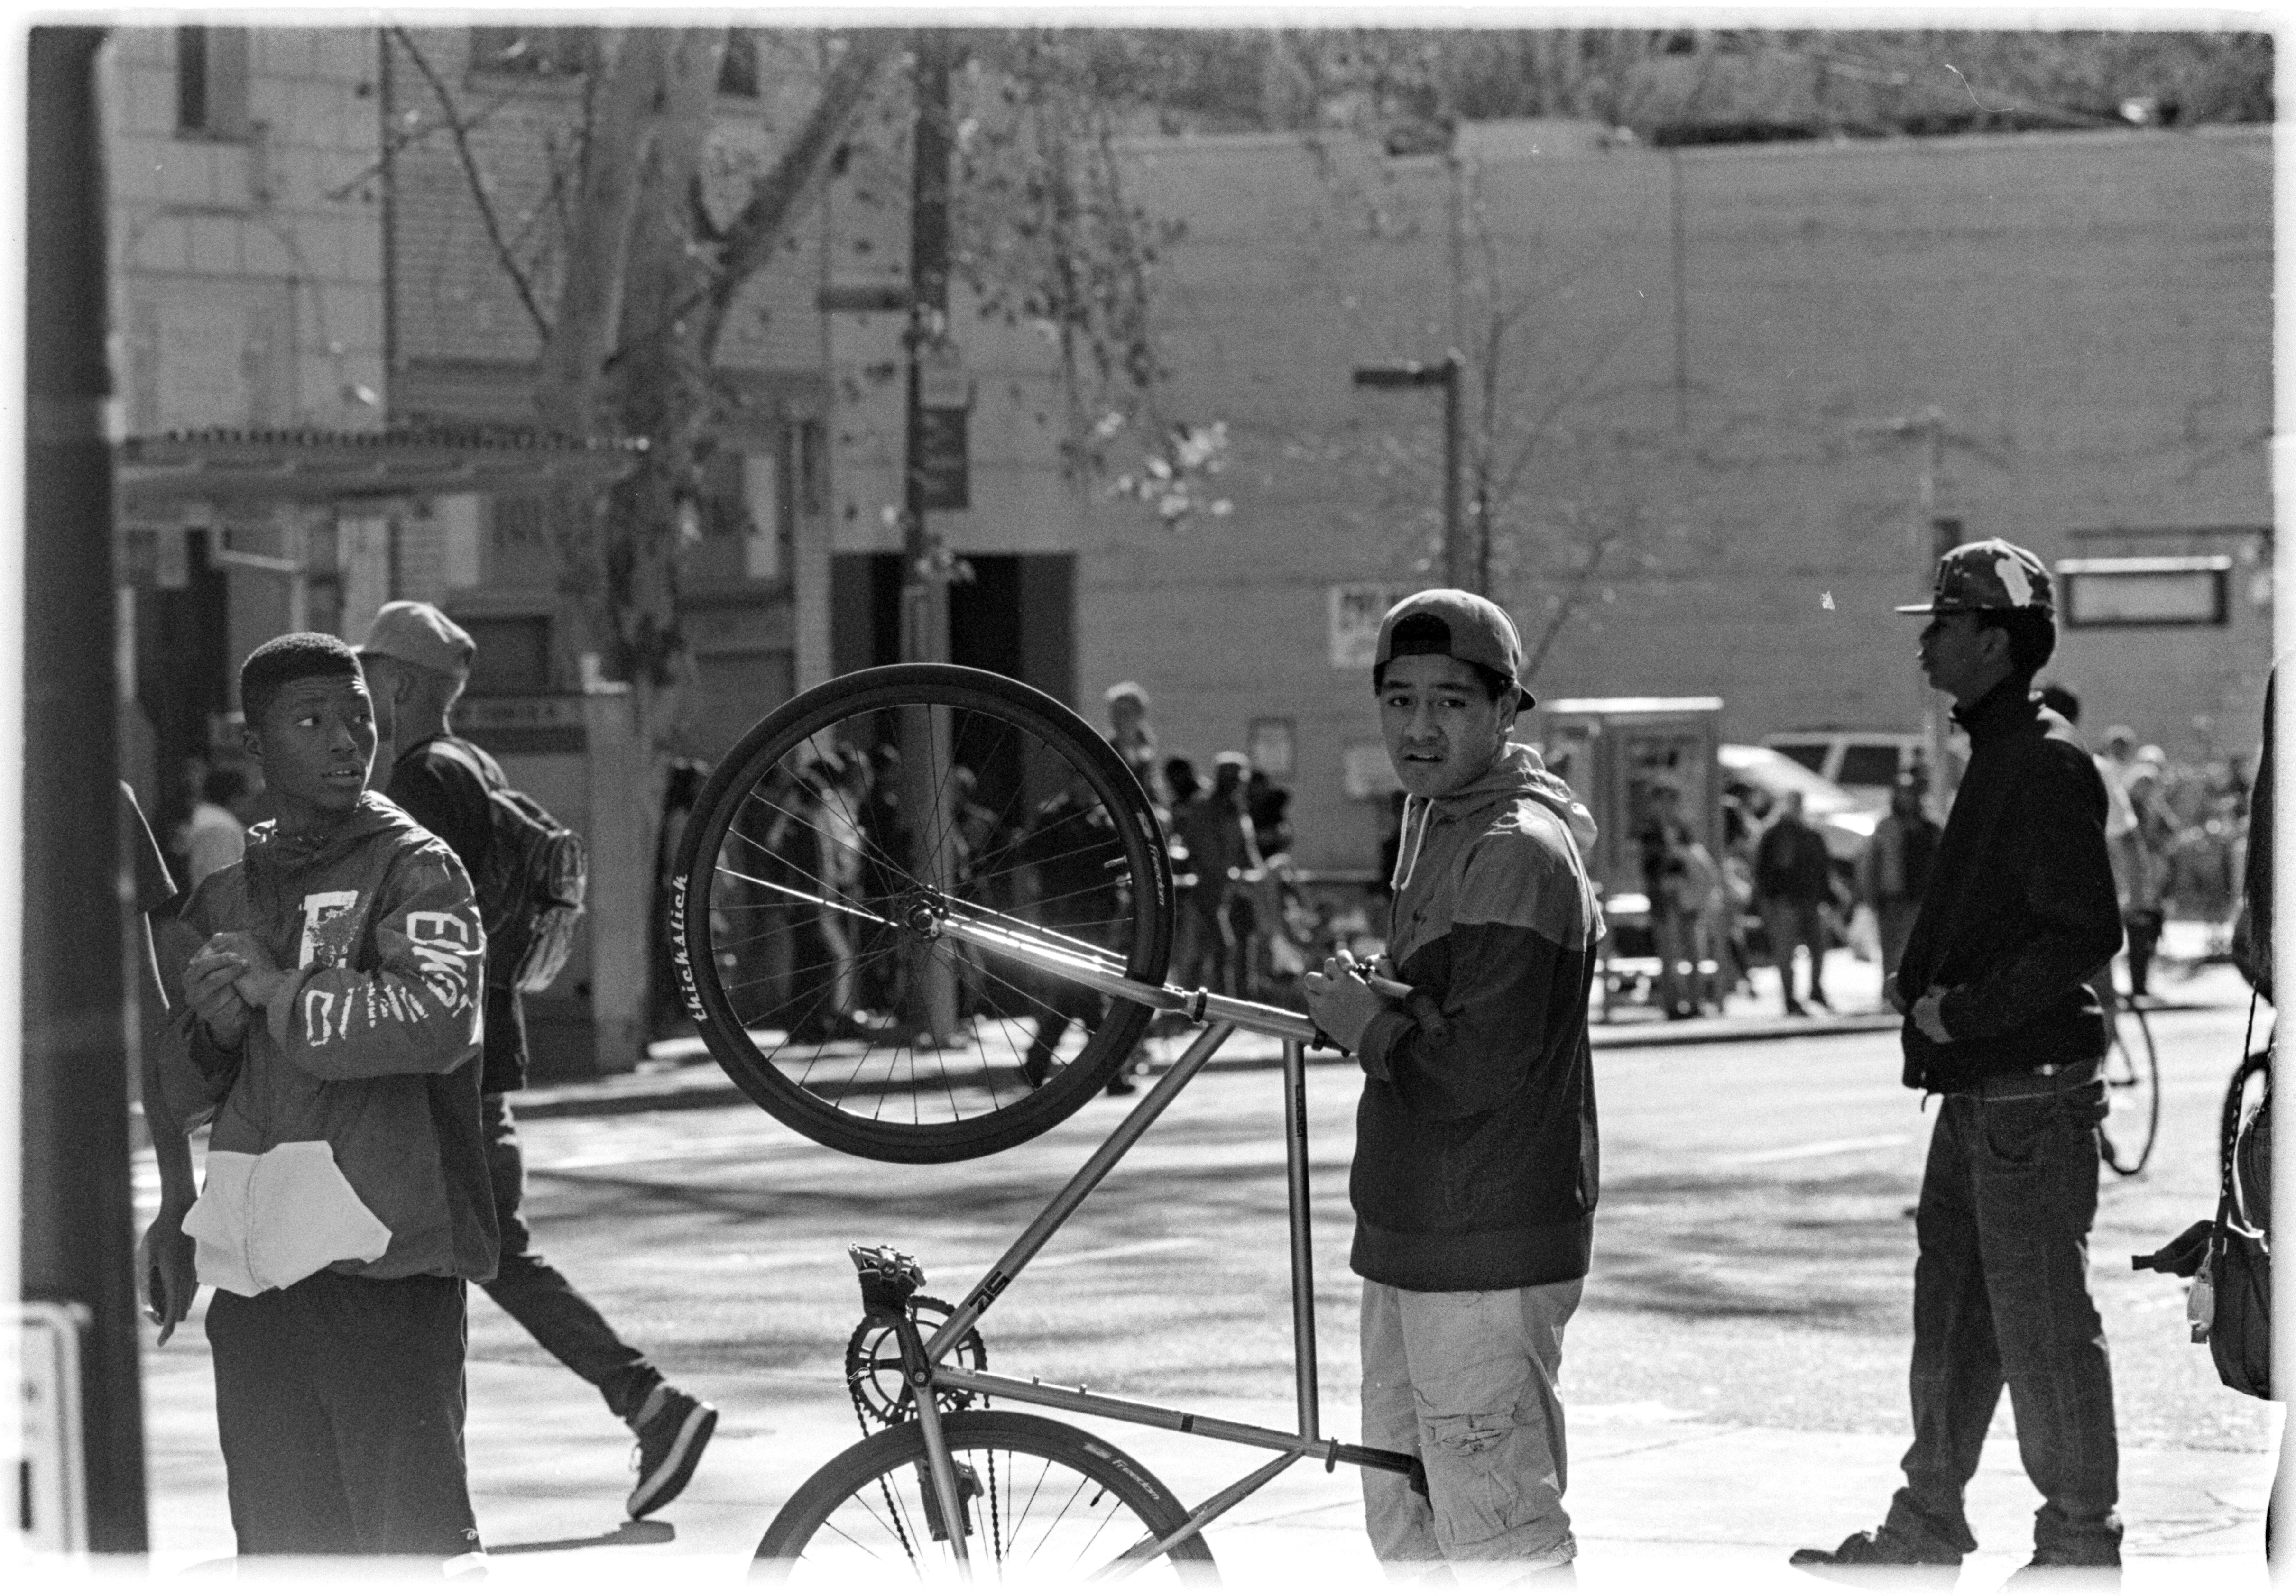
black and white, film, vehicle, monochrome, streets, trix, kodak, sacramento, digitalcamerascan, monochrome photography